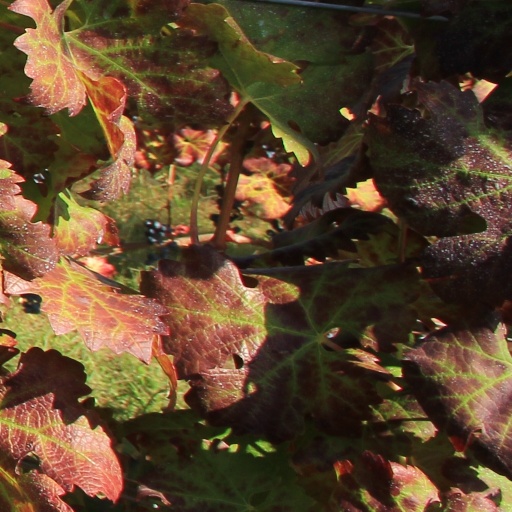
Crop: grape